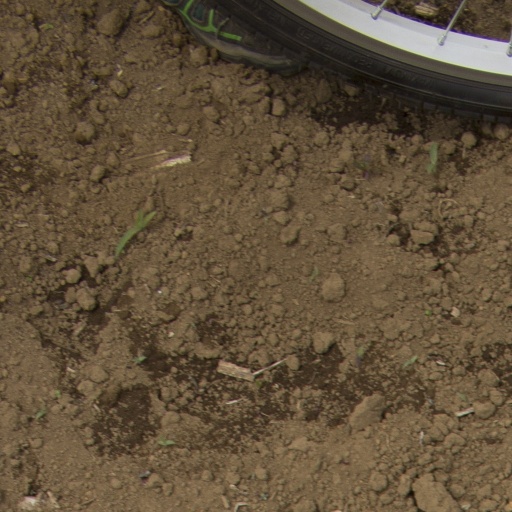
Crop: Jerusalem artichoke